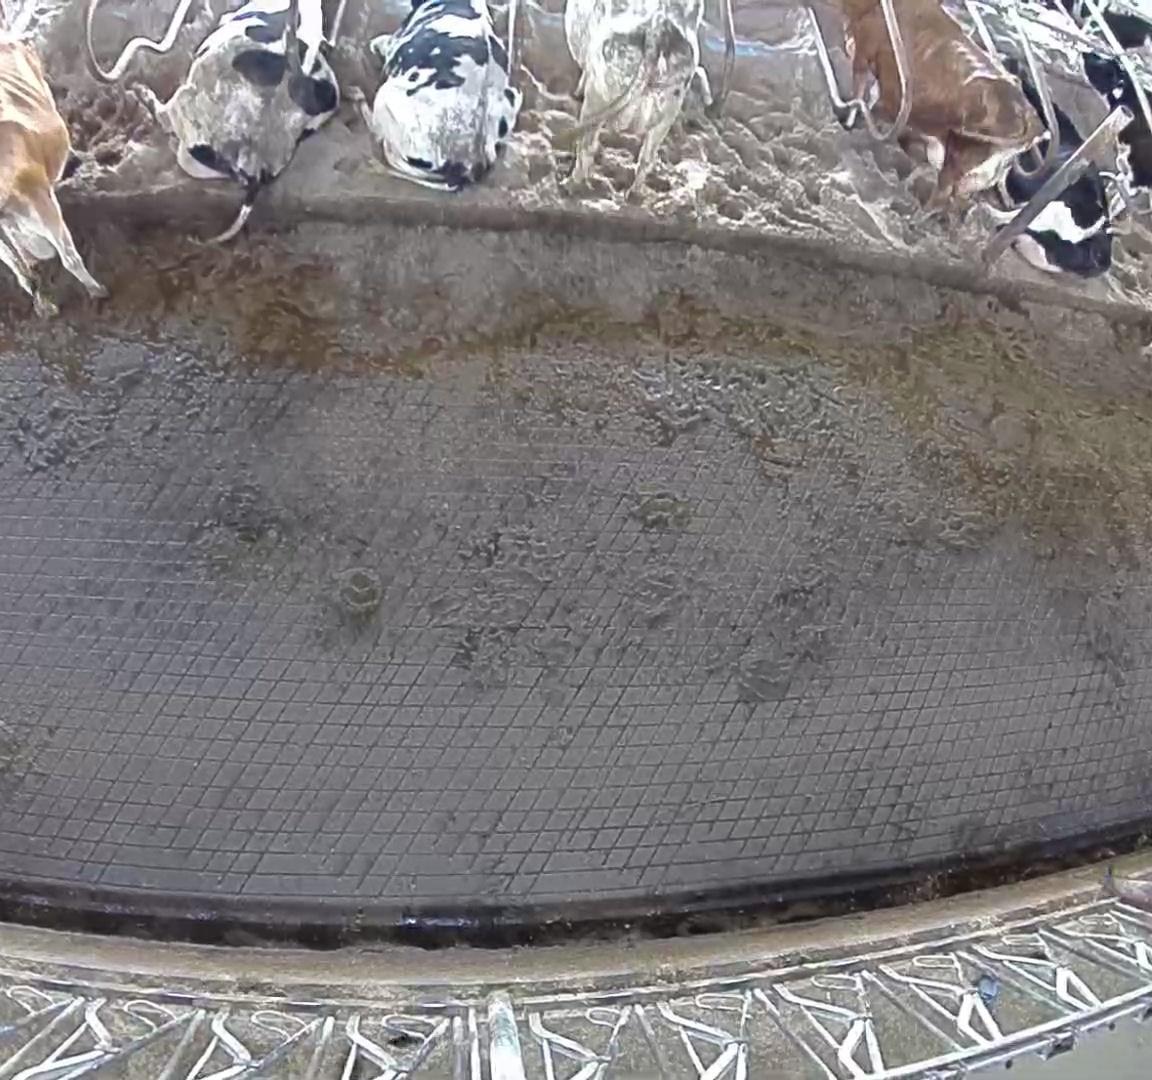
Number of cows: 7